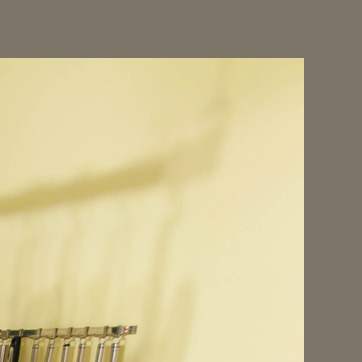
Material: painted